Diego Vicentini

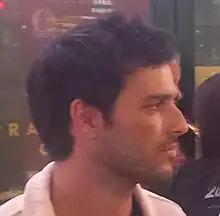
Diego Vicentini in 2023

Diego Vicentini (born 1994) is a Venezuelan film maker. His debut feature film, "Simón", was nominated for the 38th Goya Awards in the Best Ibero-American film category in representation of Venezuela and reached the #6 spot on Netflix's Global Top 10 between March 4th to March 10th in 2024 for non-english movies.